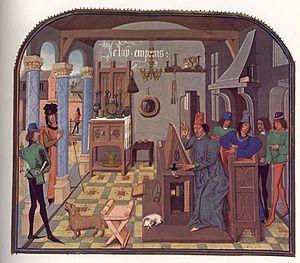
Charles le Téméraire surprenant David Aubert en train de calligraphier (Miniature illustrant l' Histoire de Charles Martel, Bruxelles, Bibliothèque royale, ms. 8, fol. 7), réalisée avant 1472 sur une copie manuscrite estimée réalisée entre 1463 et 1465
David Aubert est un écrivain, compilateur et copiste flamand-bourguignon vraisemblablement né à Hesdin dans la première moitié du XVᵉ siècle.